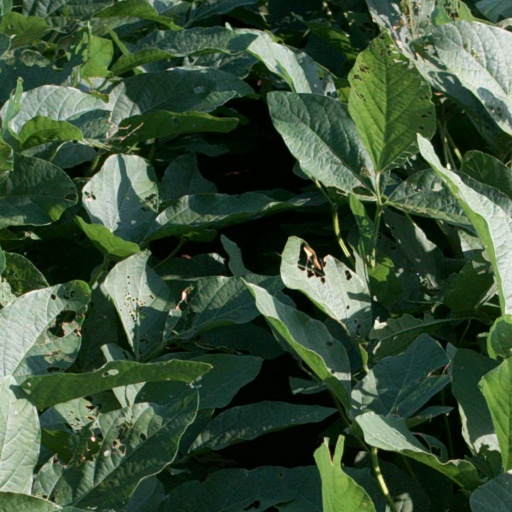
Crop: soybean